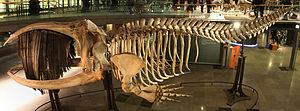
Un squelette de baleine australe dans la grande galerie de l'Évolution, à Paris.
La palette natatoire est un type de membre osseux, aplati et doté généralement d’une palmure reliant les doigts, présent chez certains vertébrés ayant un mode de vie partiellement ou exclusivement aquatique. Ces palettes natatoires sont dénommées improprement nageoires car elles ont l’organisation osseuse des membres chiridiens des tétrapodes.